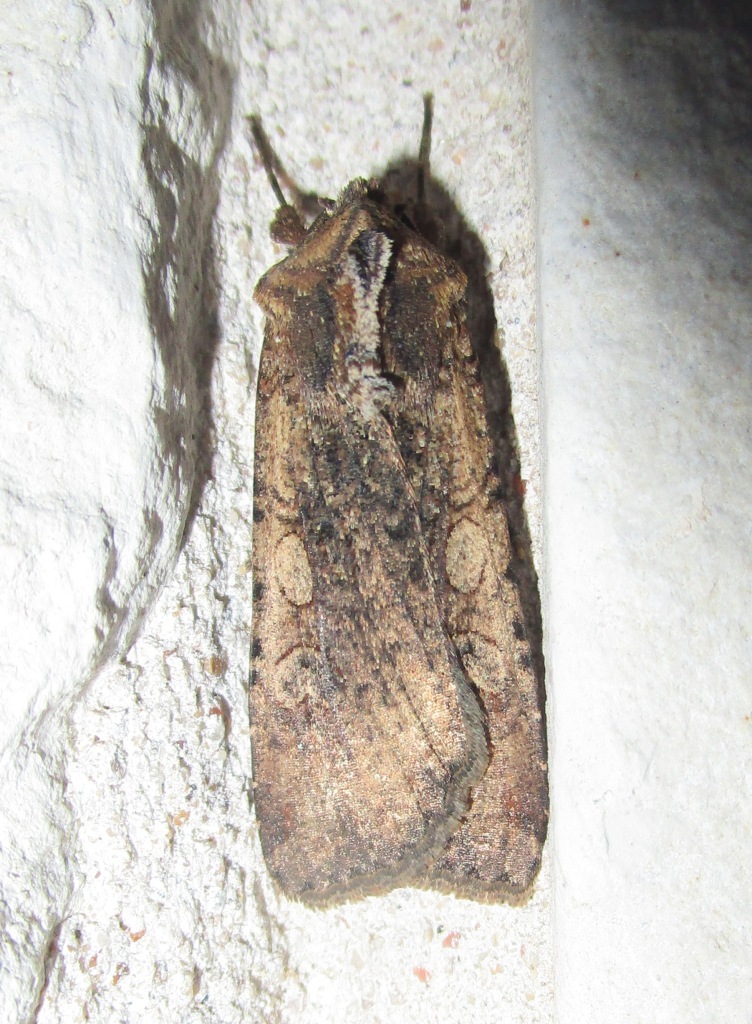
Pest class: cutworms